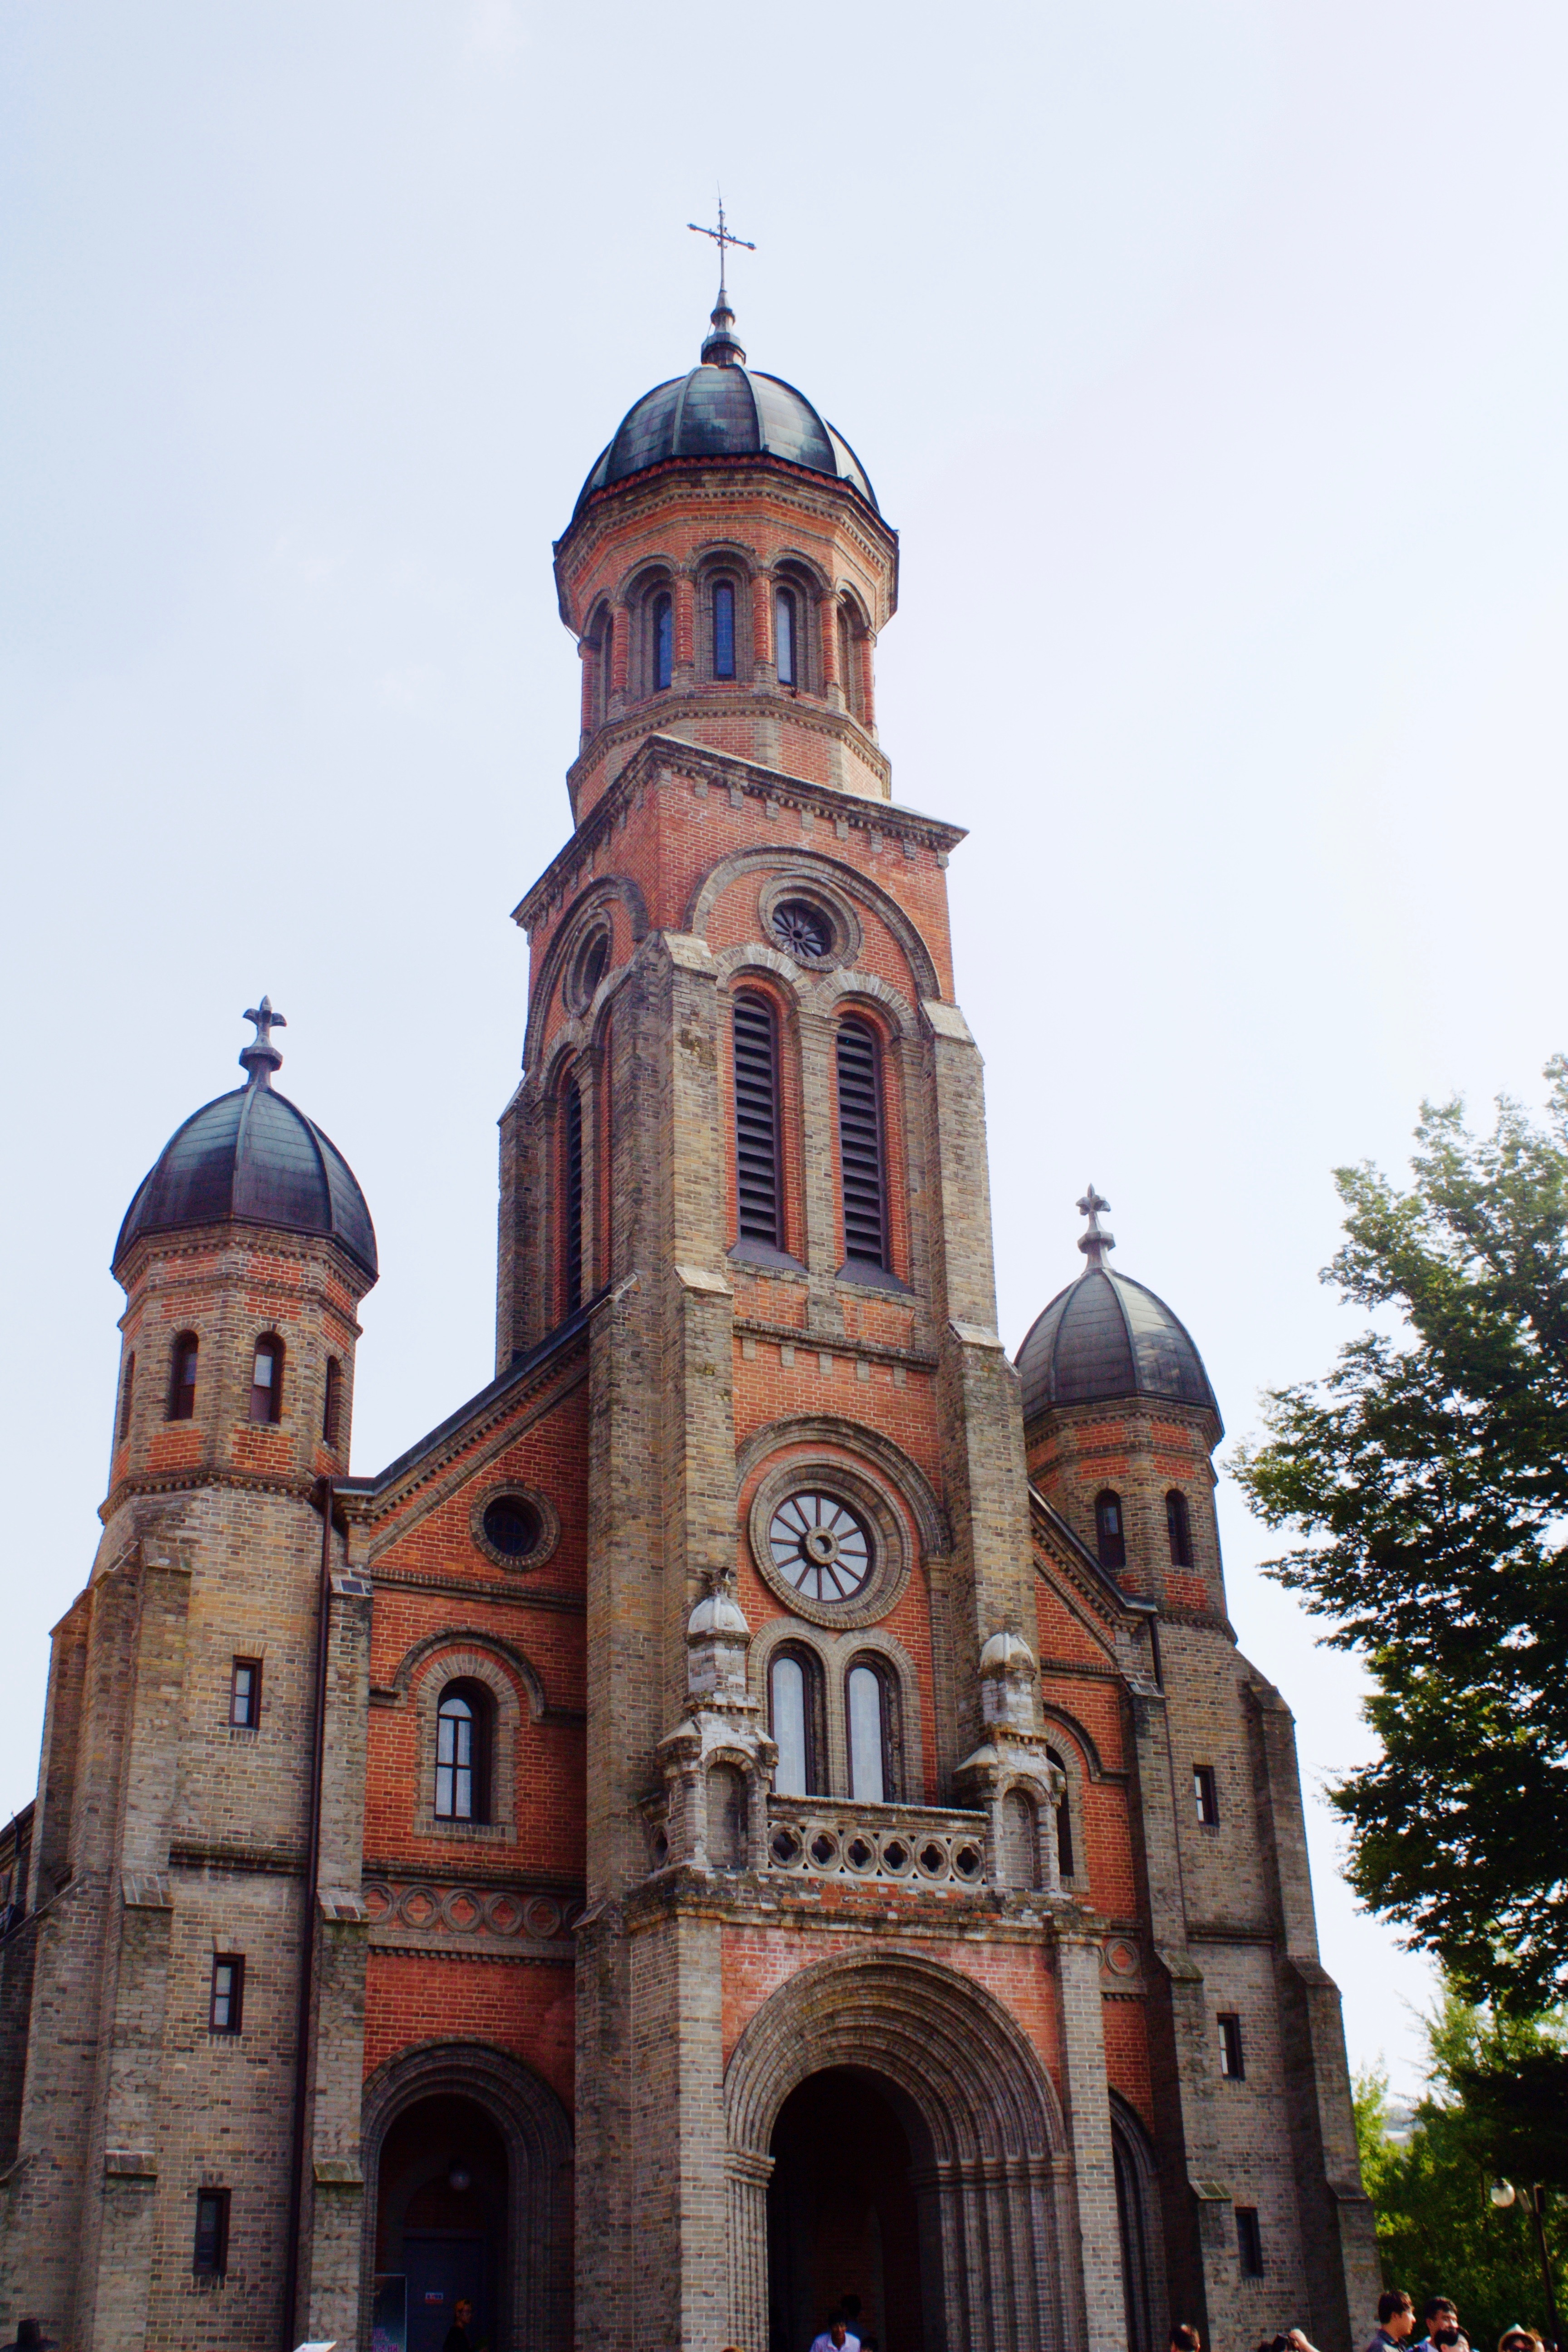
building, tower, landmark, church, cathedral, place of worship, bell tower, catholic, spire, steeple, monastery, basilica, transmission, jeonju, byzantine architecture, hanok village, electric cathedral